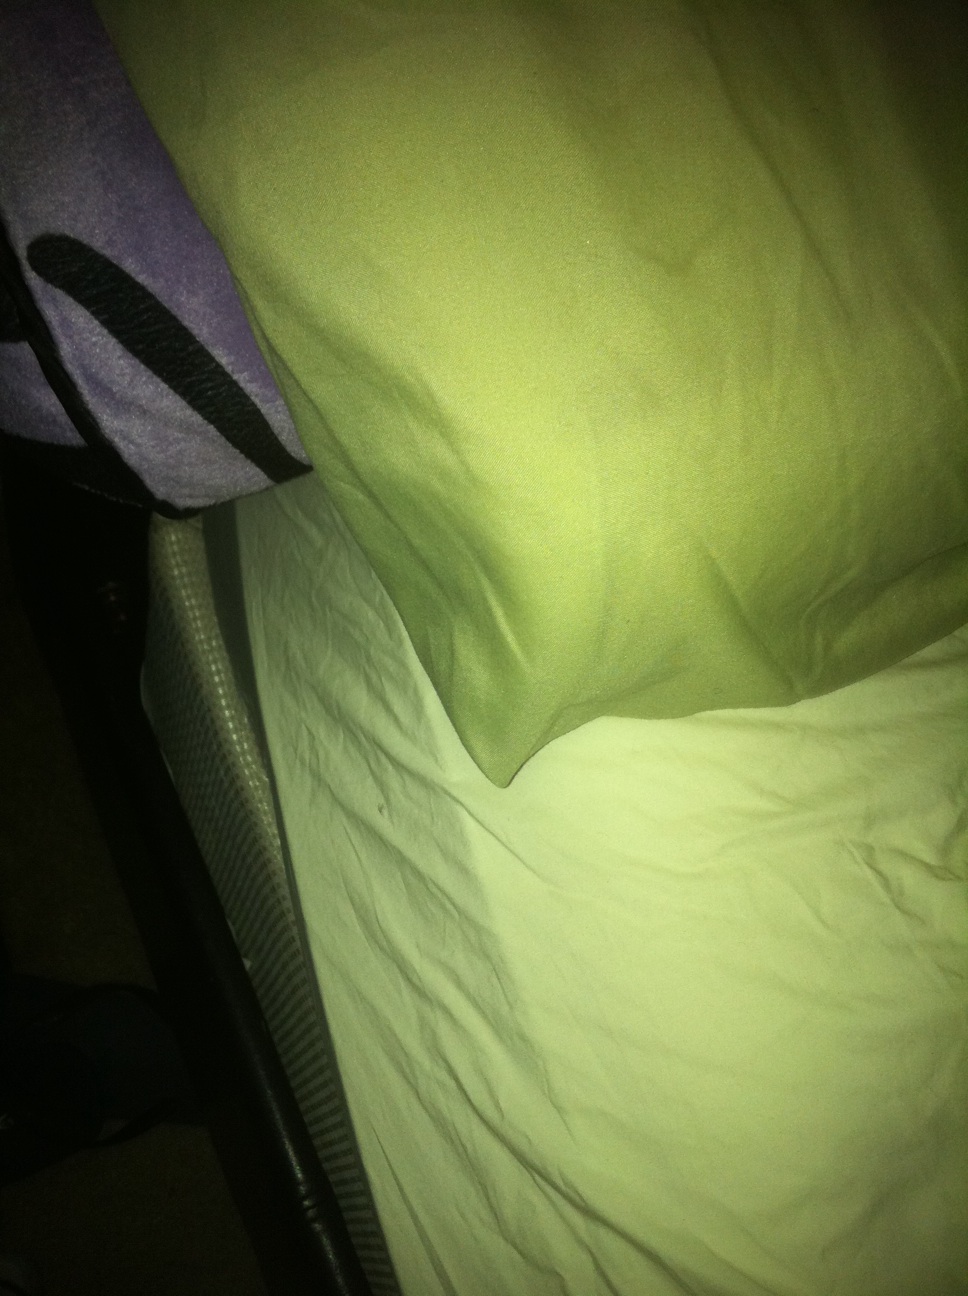Question: Whats on the shirt?
Answer: unanswerable